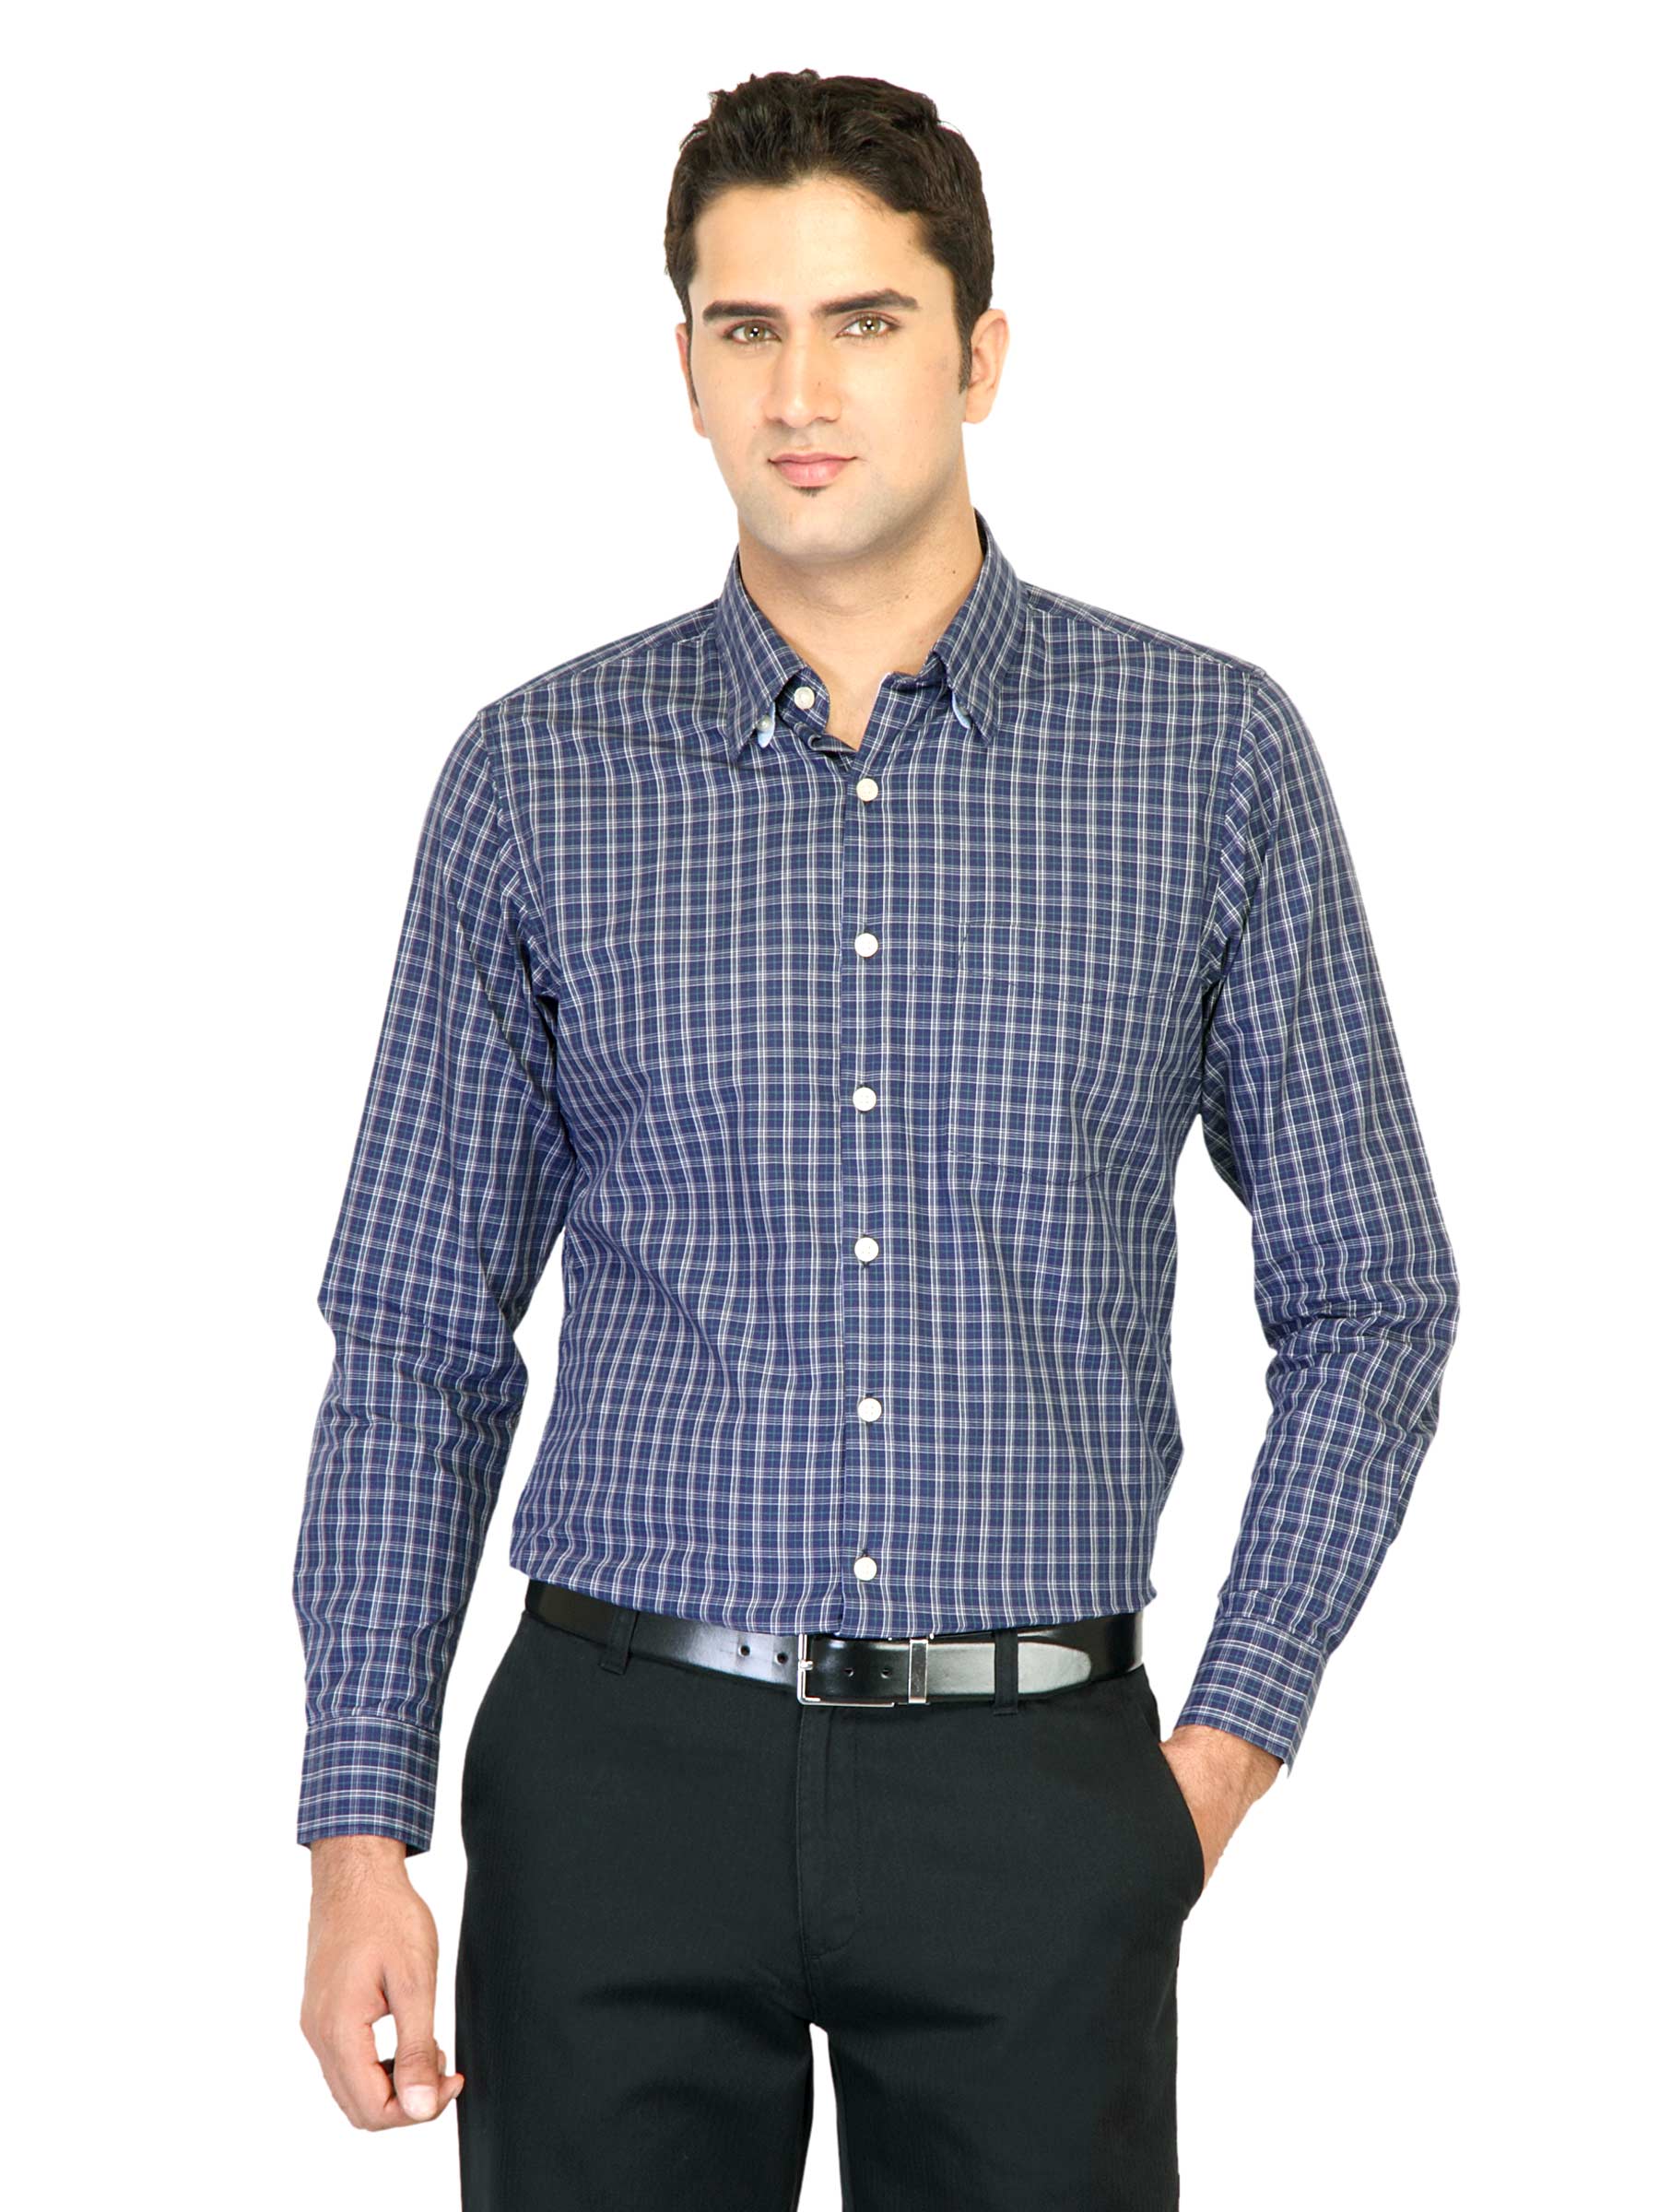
Belmonte Men Check Blue Shirts
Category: Apparel / Topwear / Shirts
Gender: Men
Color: Blue
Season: Fall 2011
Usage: Formal